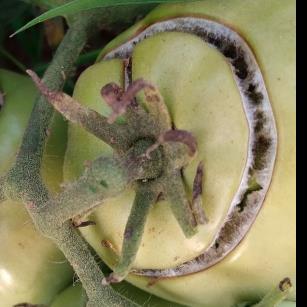
Crop: Tomato
Condition: excess-nitrogen-d